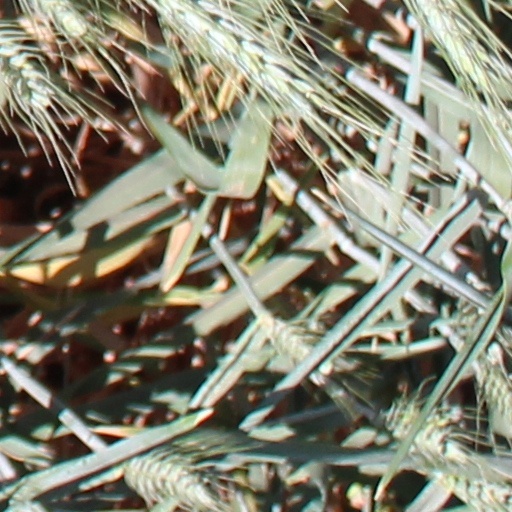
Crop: wheat